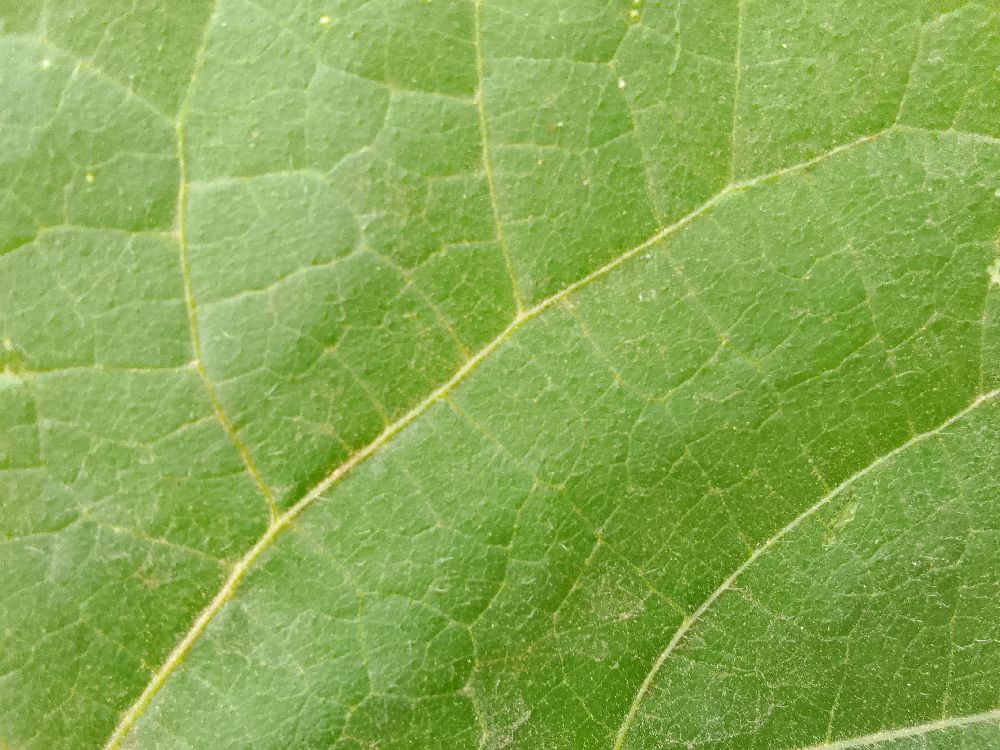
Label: healthy